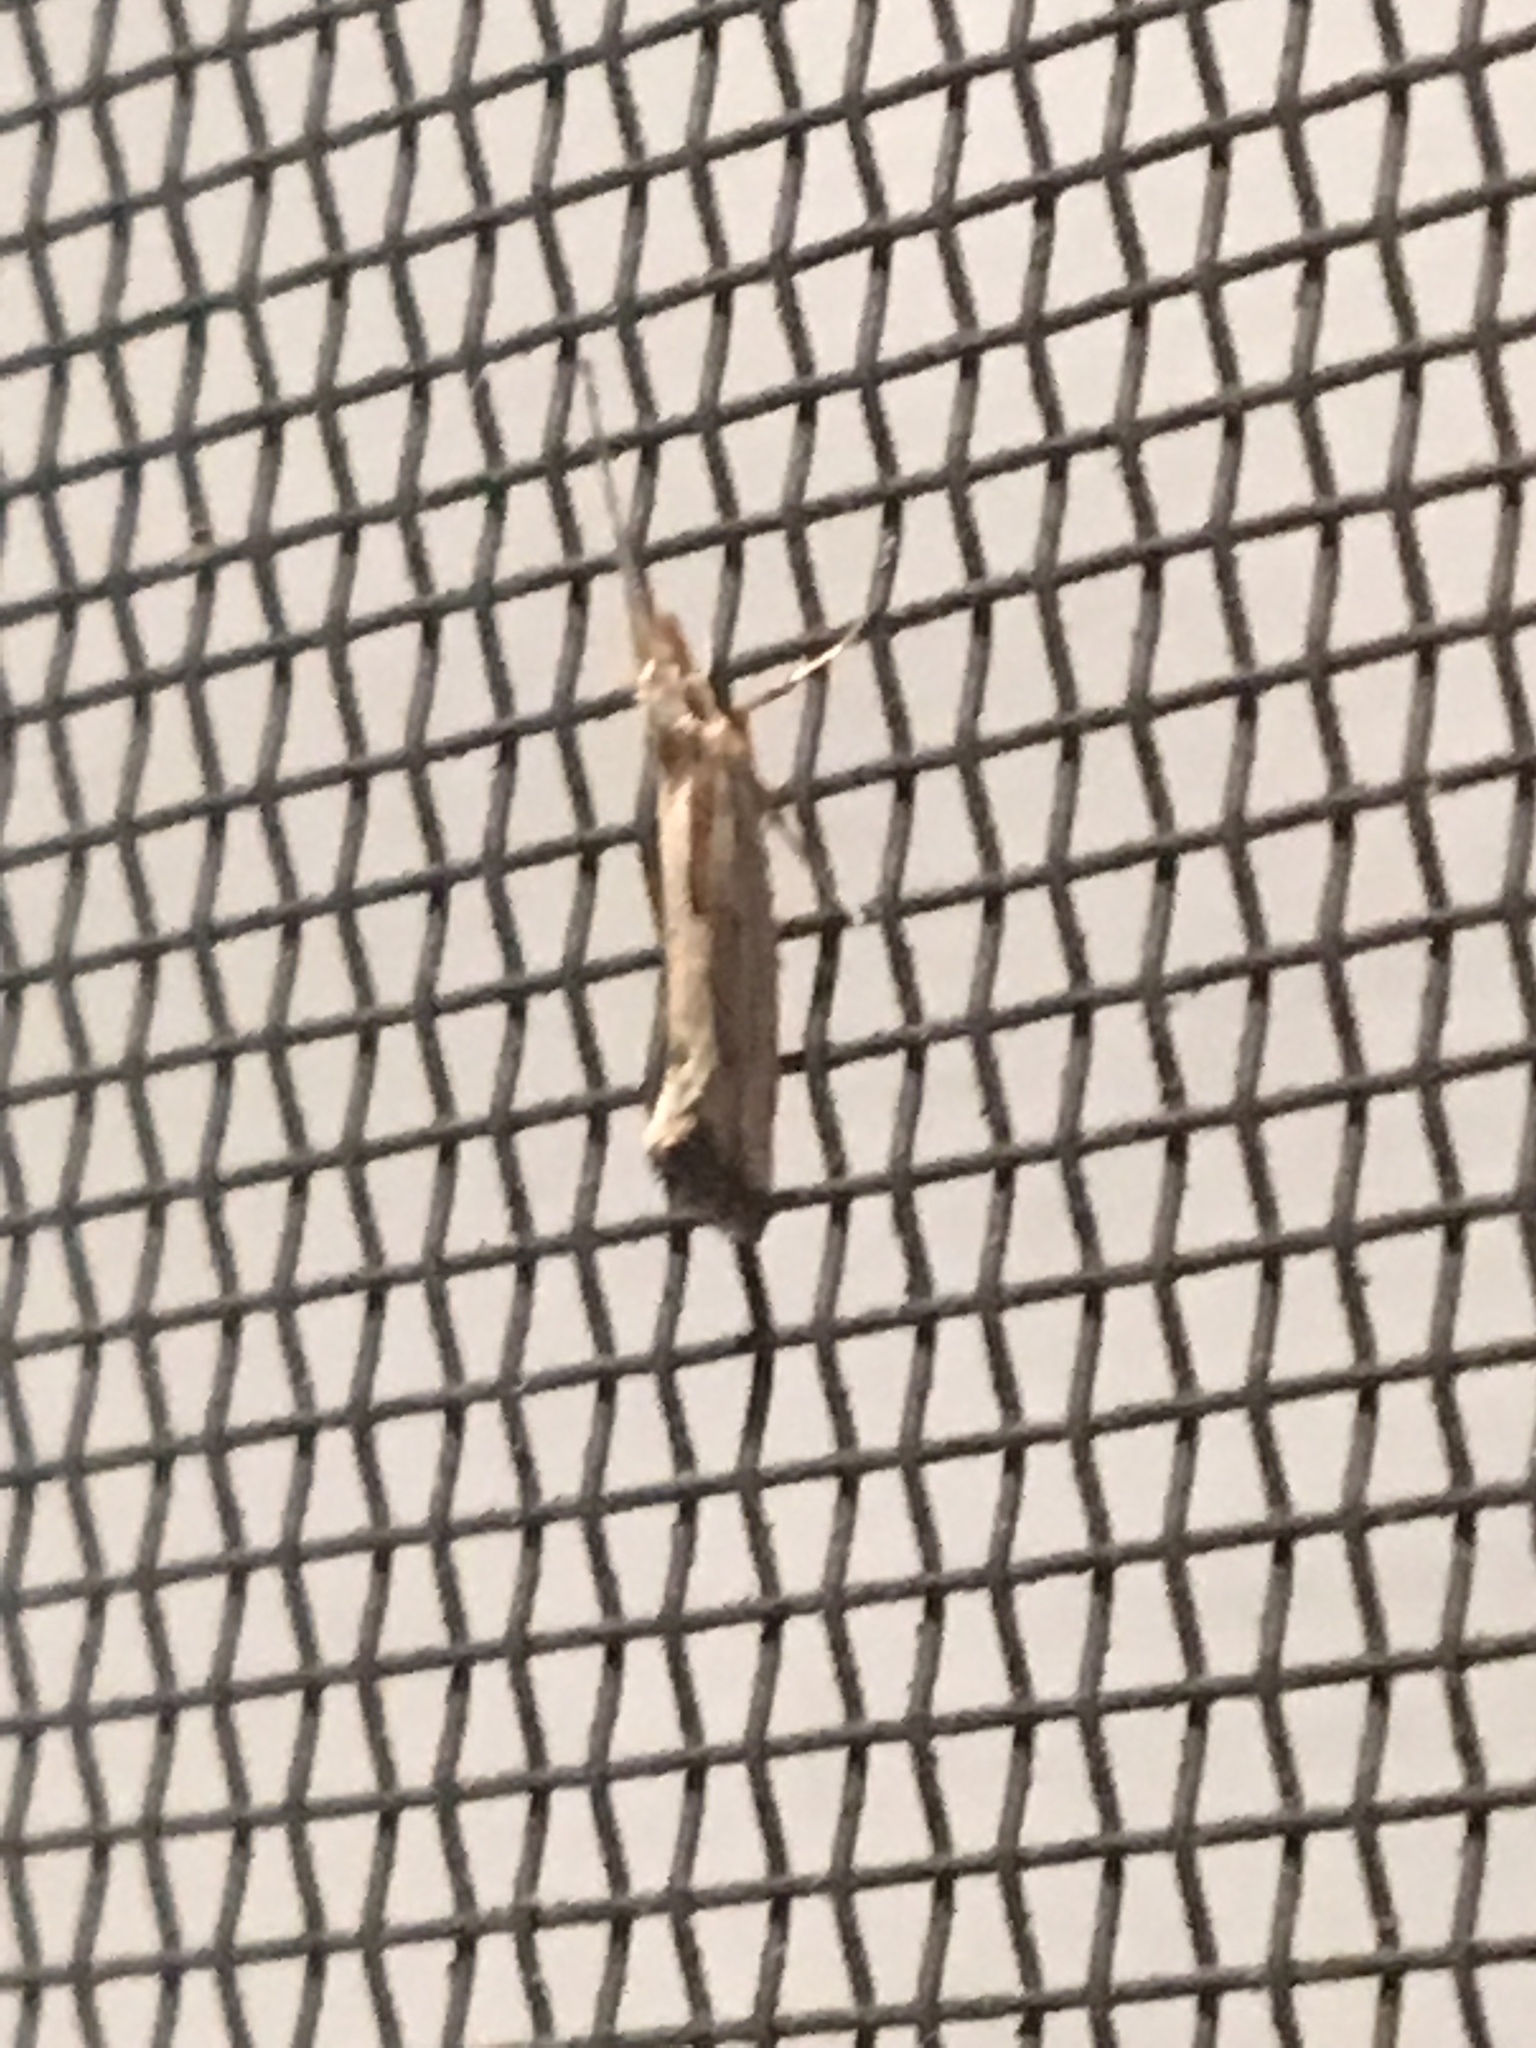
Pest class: diamondback_moth